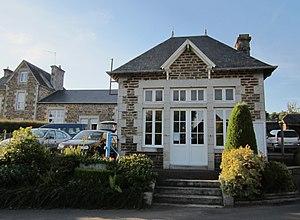
Montigny, Isigny-le-Buat, Manche
Montigny est une ancienne commune française du département de la Manche et la région Normandie, associée à Isigny-le-Buat depuis le 15 mars 1973.